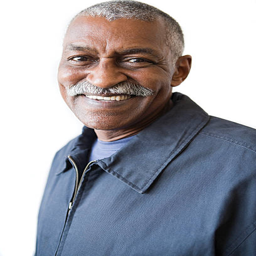
smiling senior man with a mustache